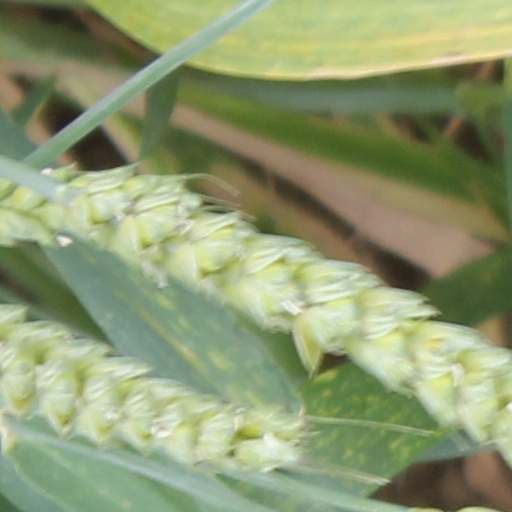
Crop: wheat